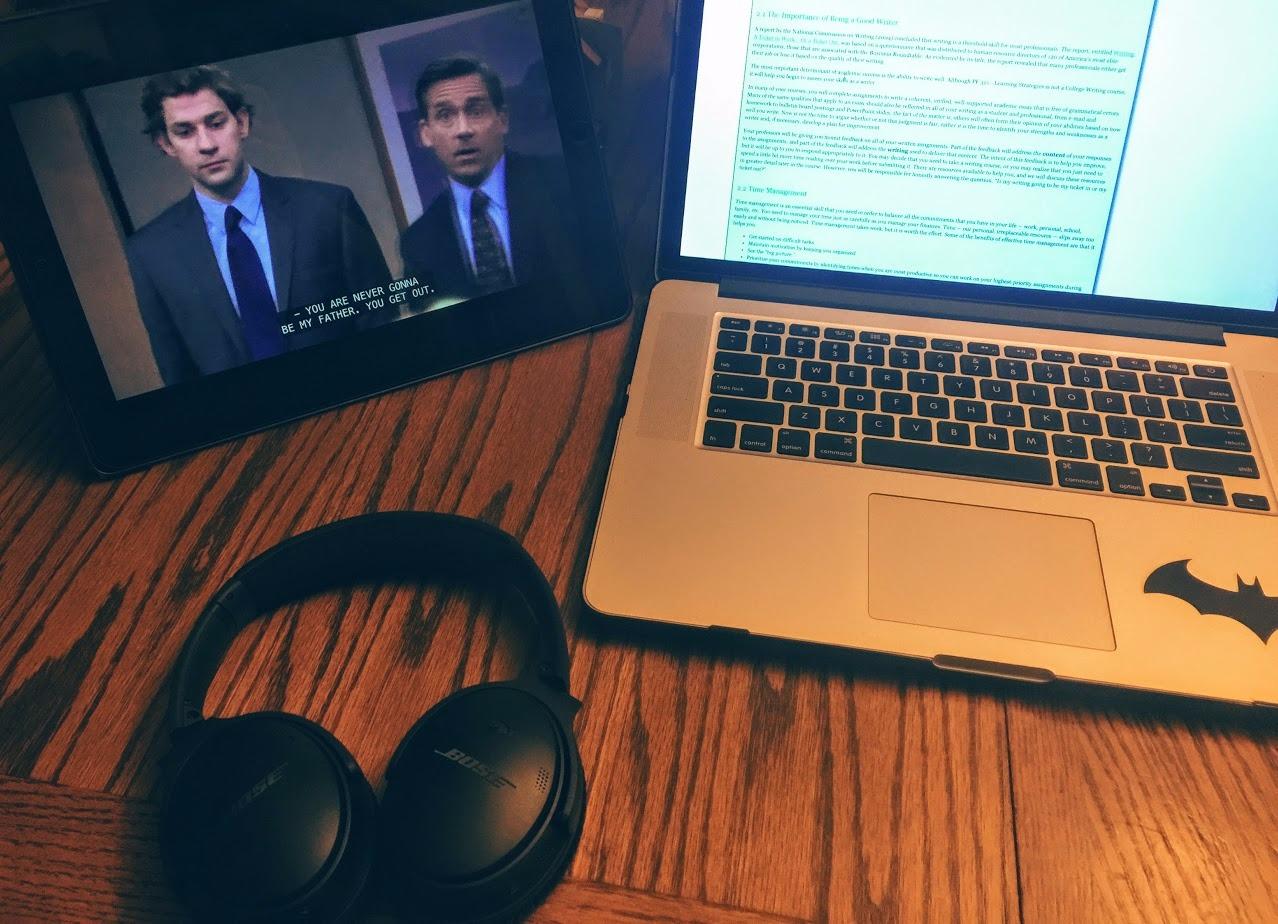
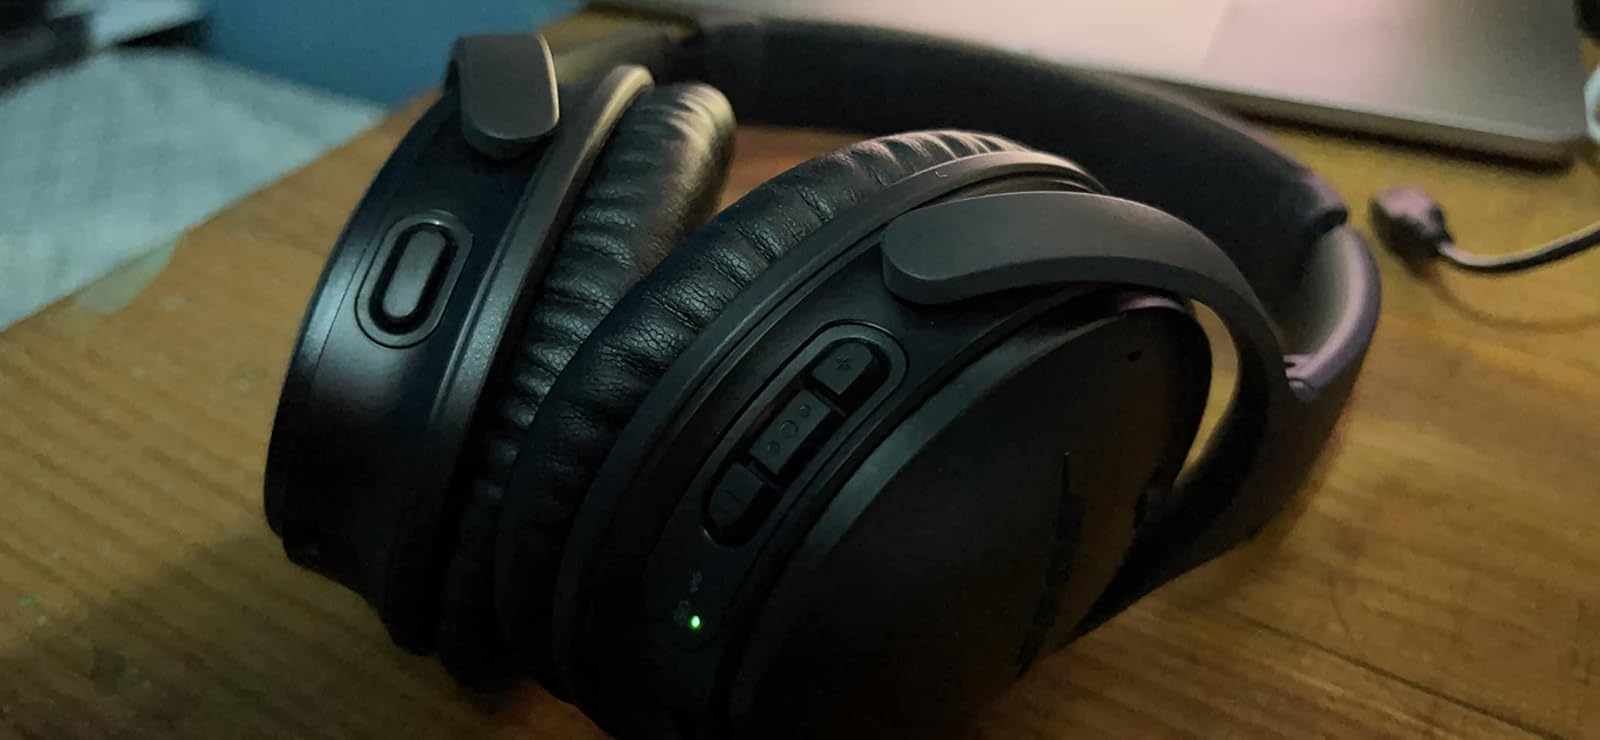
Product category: headphones
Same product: yes